Portland International Jetport

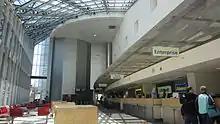
Interior of car rental

In January 1934, a statewide airport survey was conducted by Captain Harry M. Jones, of the Maine Emergency Relief Administration (MERA), a state division of the Federal New Deal public works programs launched in November 1933. MERA expended $816,376 across the state on labor in airport construction in the period April 1934 to July 1935. Two runways were constructed at Portland Municipal Airport by MERA, one north–south 2,400'x 100' gravel runway and one east–west 1,500'x 100' gravel runway. In the summer of 1935, the MERA aviation program had made possible the extension of the Boston-Portland-Augusta-Waterville-Bangor mail service to Bar Harbor, where an airport, Hancock County–Bar Harbor Airport, had been constructed by the MERA. The Portland town report of 1938 reported that the building of the runways and grading of the field were by WPA labor, and the city furnished part of the material. In 1940, the Works Progress Administration (WPA) built Portland's first real terminal, a brick structure that is now the general-aviation terminal.